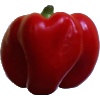
Label: Pepper Red 1